United Nations Security Council Resolution 87

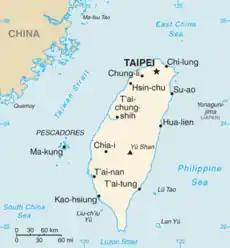
Taiwan, with mainland China coast visible

United Nations Security Council Resolution 87, adopted on 29 September 1950, considering that its duty is to investigate any situation likely to lead to international friction, the Council decided that it would respond to declarations by the People's Republic of China regarding an armed invasion of the island of Taiwan after 15 October 1950 when representatives from both the PRC and the ROC would be present.